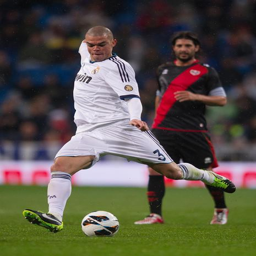
football player passes the ball during the match on sunday .